Clipped Wings (1953 film)

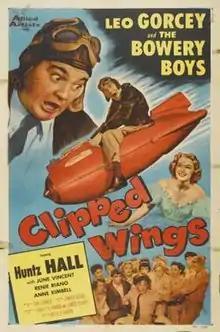
Film poster

Clipped Wings is a 1953 comedy film starring The Bowery Boys. The film was released on August 14, 1953, by Allied Artists and is the thirty-first film in the series.